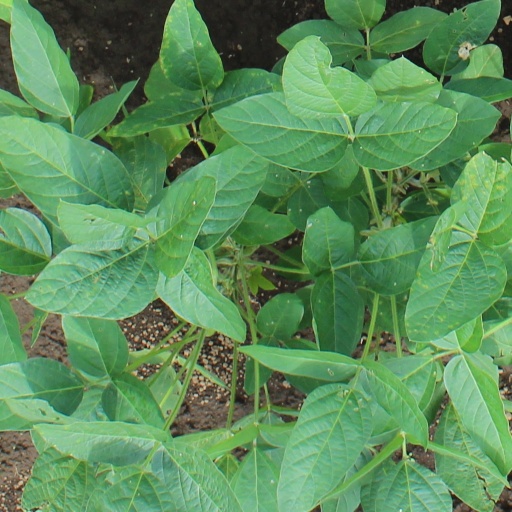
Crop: soybean